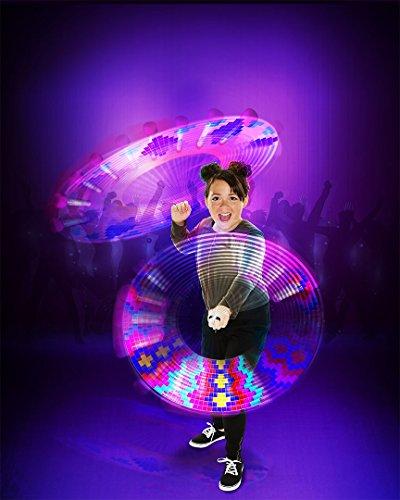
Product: G.L.O.W. Poi LED - Go Light Our Word! 1 Light Stick, Multi-Color, 7"
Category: Toys & Games | Novelty & Gag Toys
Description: - go light our world light-up baton creates Multicolor light trails in the air as you twirl.
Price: $19.99
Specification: ProductDimensions:6.5x3x12inches|ItemWeight:5.4ounces|ShippingWeight:5.4ounces(Viewshippingratesandpolicies)|ASIN:B07BW8YP5D|Itemmodelnumber:32382|Manufacturerrecommendedage:8-11years|Batteries:3AAAbatteriesrequired.